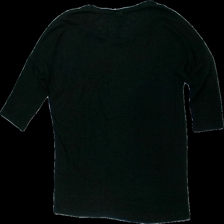
View: back
Type: Top
Category: Ladies
Brand: Not in the list
Brand text on label: vero moda
Colors: Black
Material: 52% polyester 48% cotton
Cut: Regular
Size: S
Season: All
Stains: Major
Damage: fläck
Damage location: middle center
Damage 2 location: middle left
Damage 3 location: bottom right
Price range: <50
Recommended usage: Export
Description: svart tröja med trekvartsärmar, nopprig, fläck fram och sned i söm
Comment: sned söm